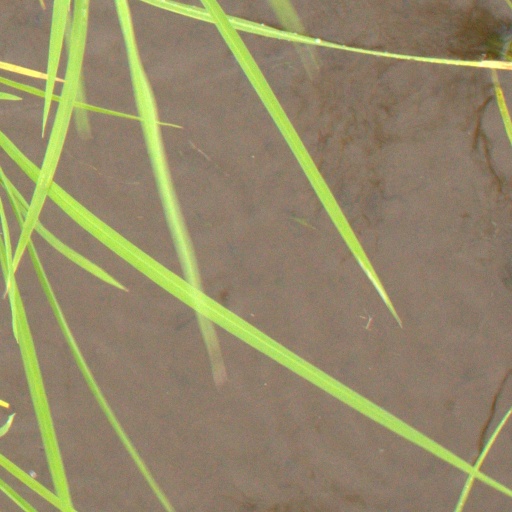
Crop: rice